Panchaloha

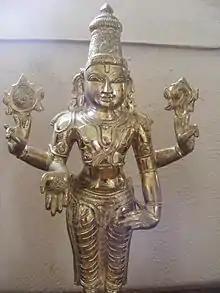
A "murti" statuette of Vishnu made from "Panchaloha"

Panchaloha, also called "Pañcadhātu", is a term for traditional five-metal alloys of sacred significance, used for making Hindu temple "murti" and jewellery.